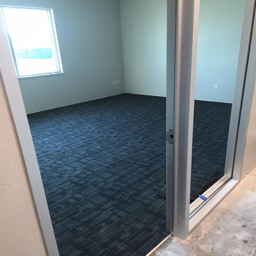
carpet is being installed in the private offices